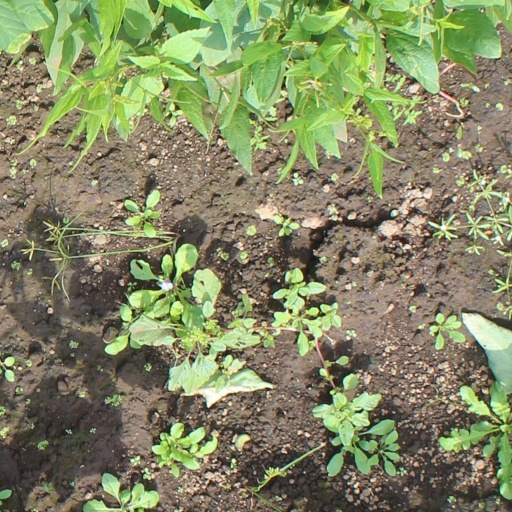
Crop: soybean